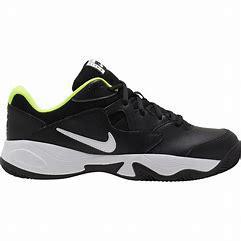
Brand: Nike
Model: Court Lite 2